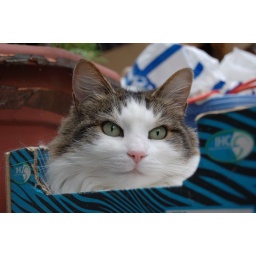
cat in a box